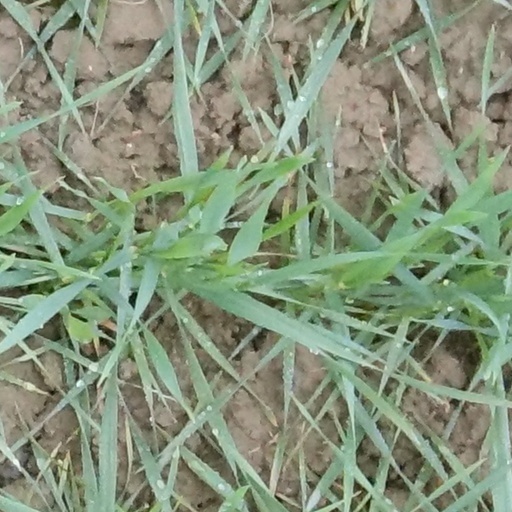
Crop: wheat